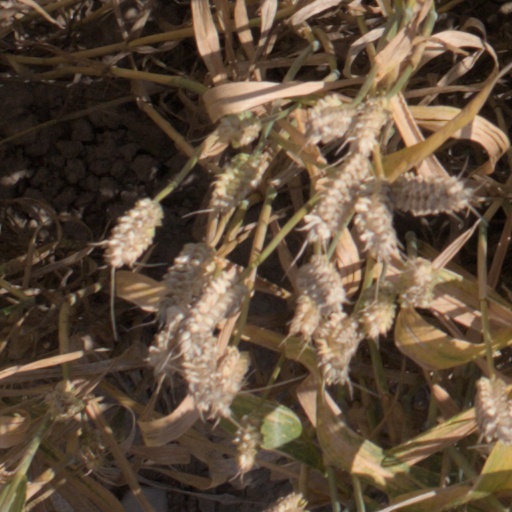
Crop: wheat